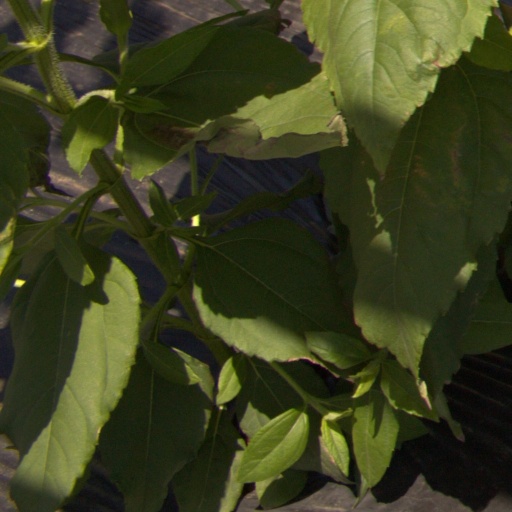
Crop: Jerusalem artichoke